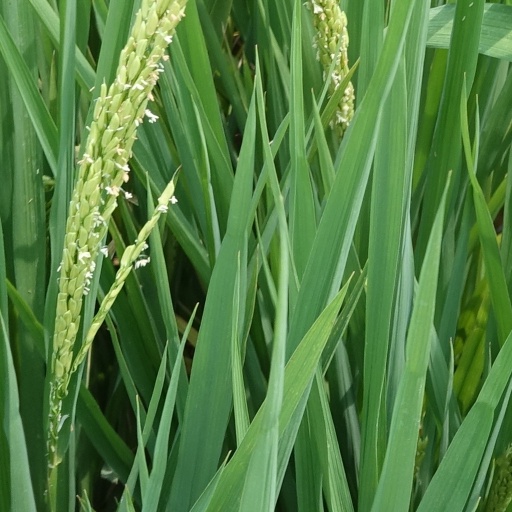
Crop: rice